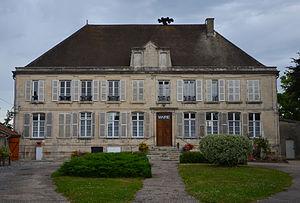
Mairie d'Eclaron, Haute-Marne, France
Éclaron-Braucourt-Sainte-Livière est une commune française située dans le département de la Haute-Marne, en région Grand Est.